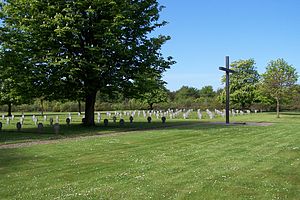
Volksbund Deutsche Kriegsgräberfürsorge
Den tyske afdeling på Esbjerg Soldaterkirkegård
Volksbund Deutsche Kriegsgräberfürsorge e.V. blev grundlagt den 16. december 1919 og er en humanitær organisation, som for den tyske regering arbejder med at vedligeholde og pleje tyske krigsgrave. Den har ansvaret for ca. 2,3 millioner krigsdøde på 827 kirkegårde i 45 lande.